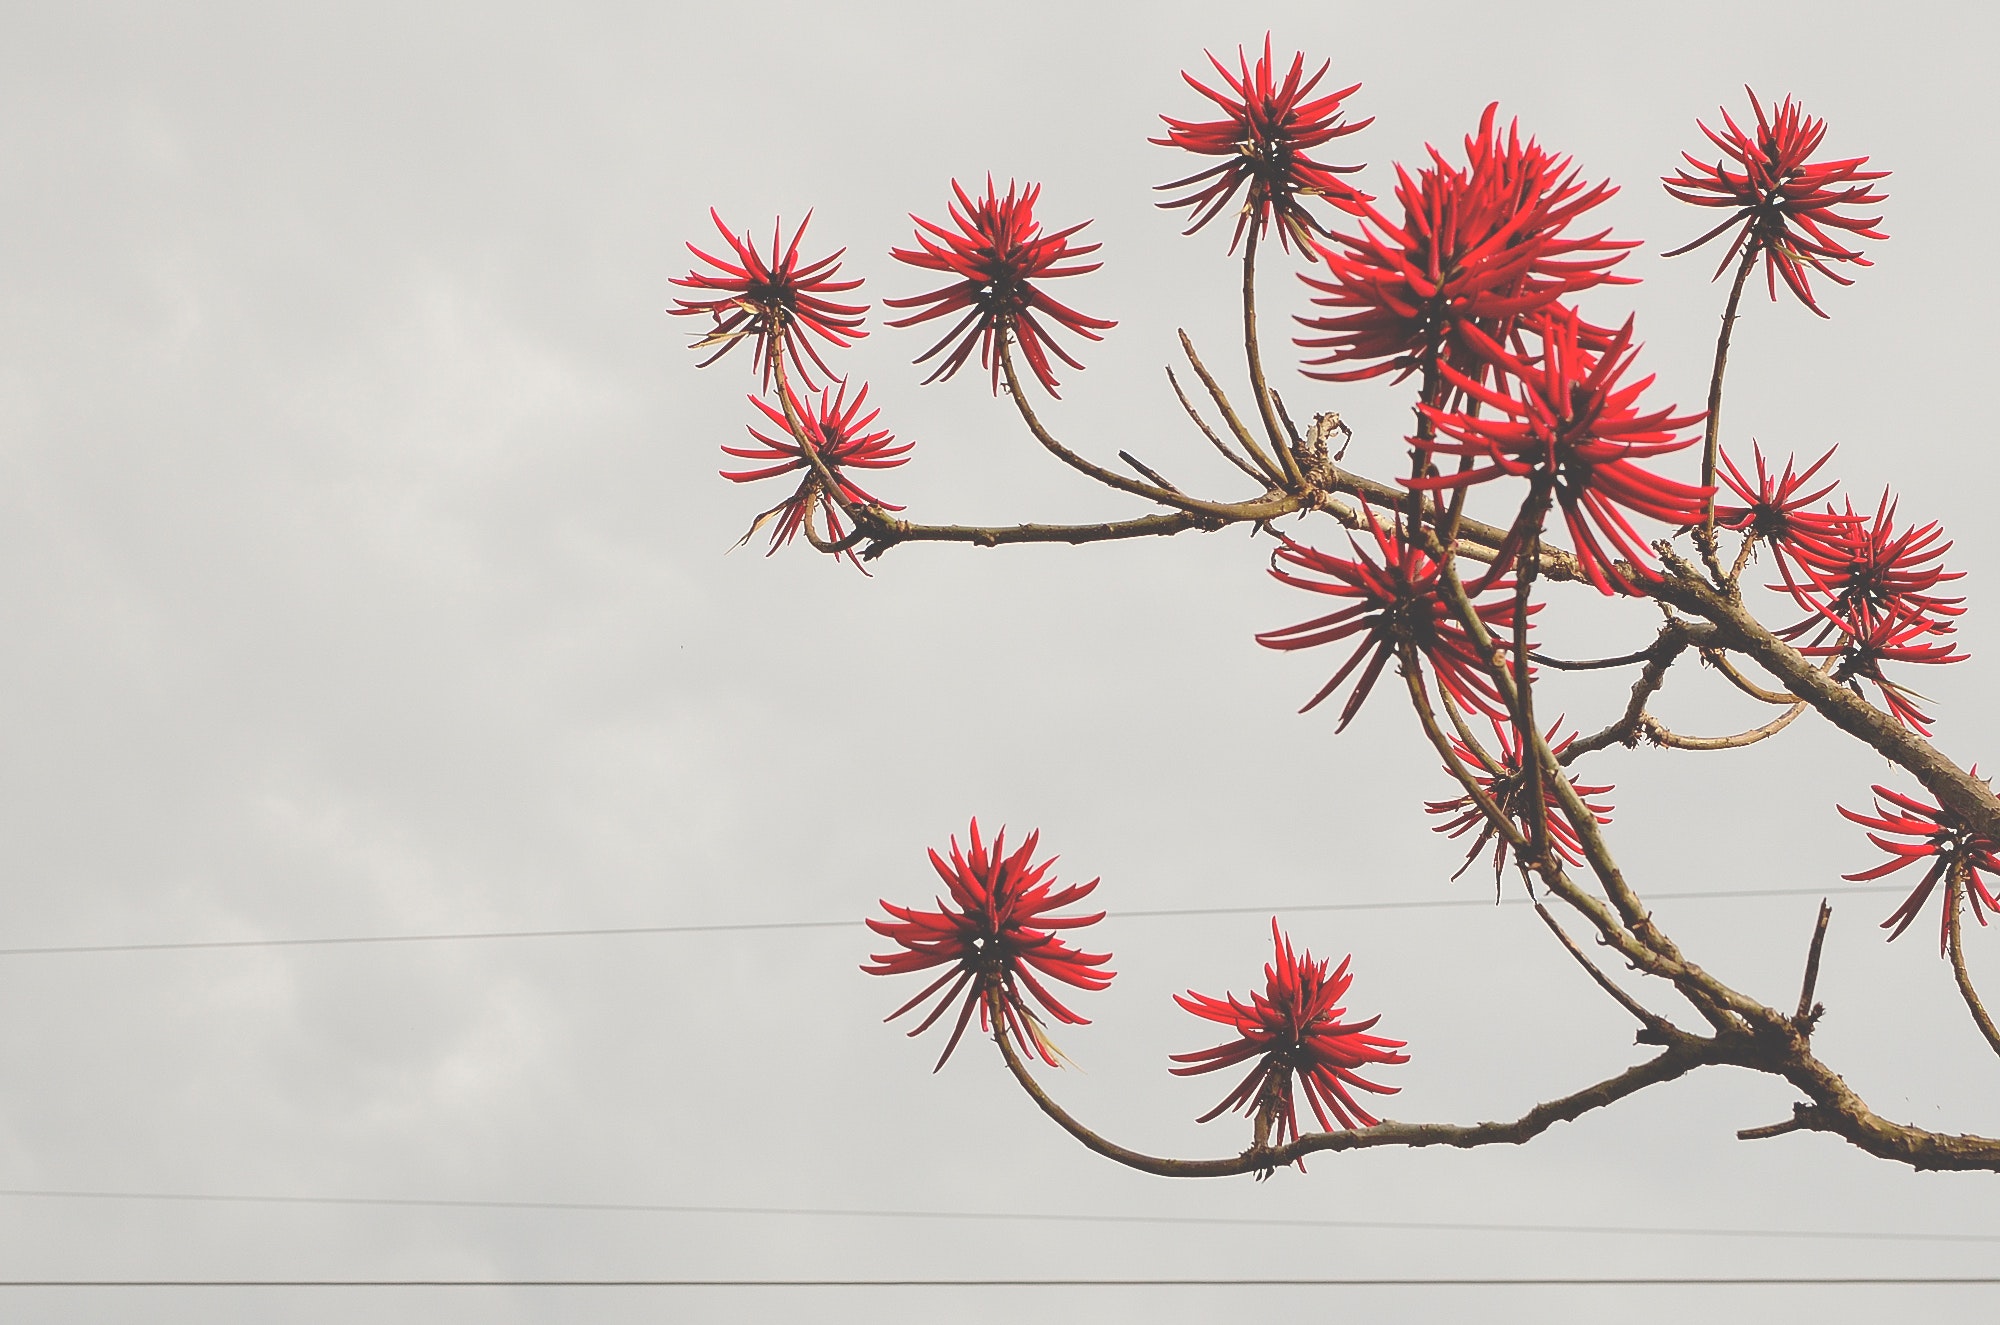
flower, plant, pink, botany, tree, branch, flowering plant, wildflower, plant stem, American larch